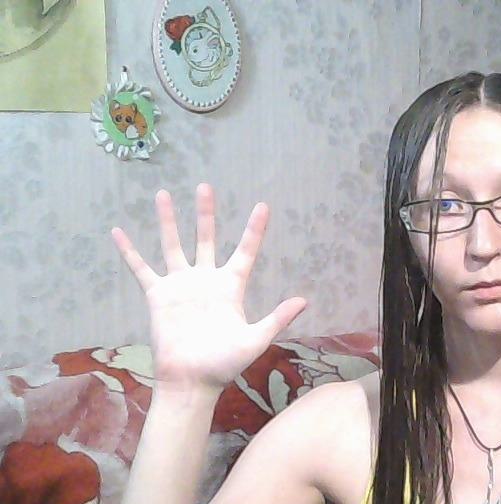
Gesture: palm